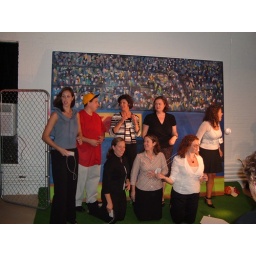
backdrop hand painted by shop studios beach set props press event for Kodak sand studio rental call (212) 245-6154